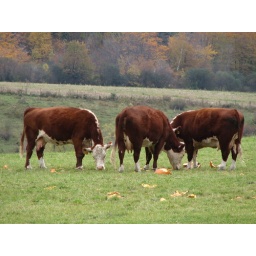
Cows eating pumpkin slices in a field in Vermont.